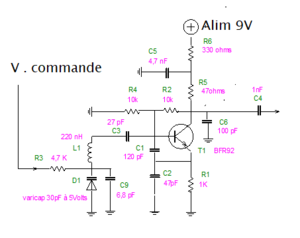
VCO 80 MHz .
L’oscillateur commandé en tension ou VCO est un oscillateur électronique qui génère un signal périodique dont la fréquence se stabilise en fonction de la tension d'entrée.